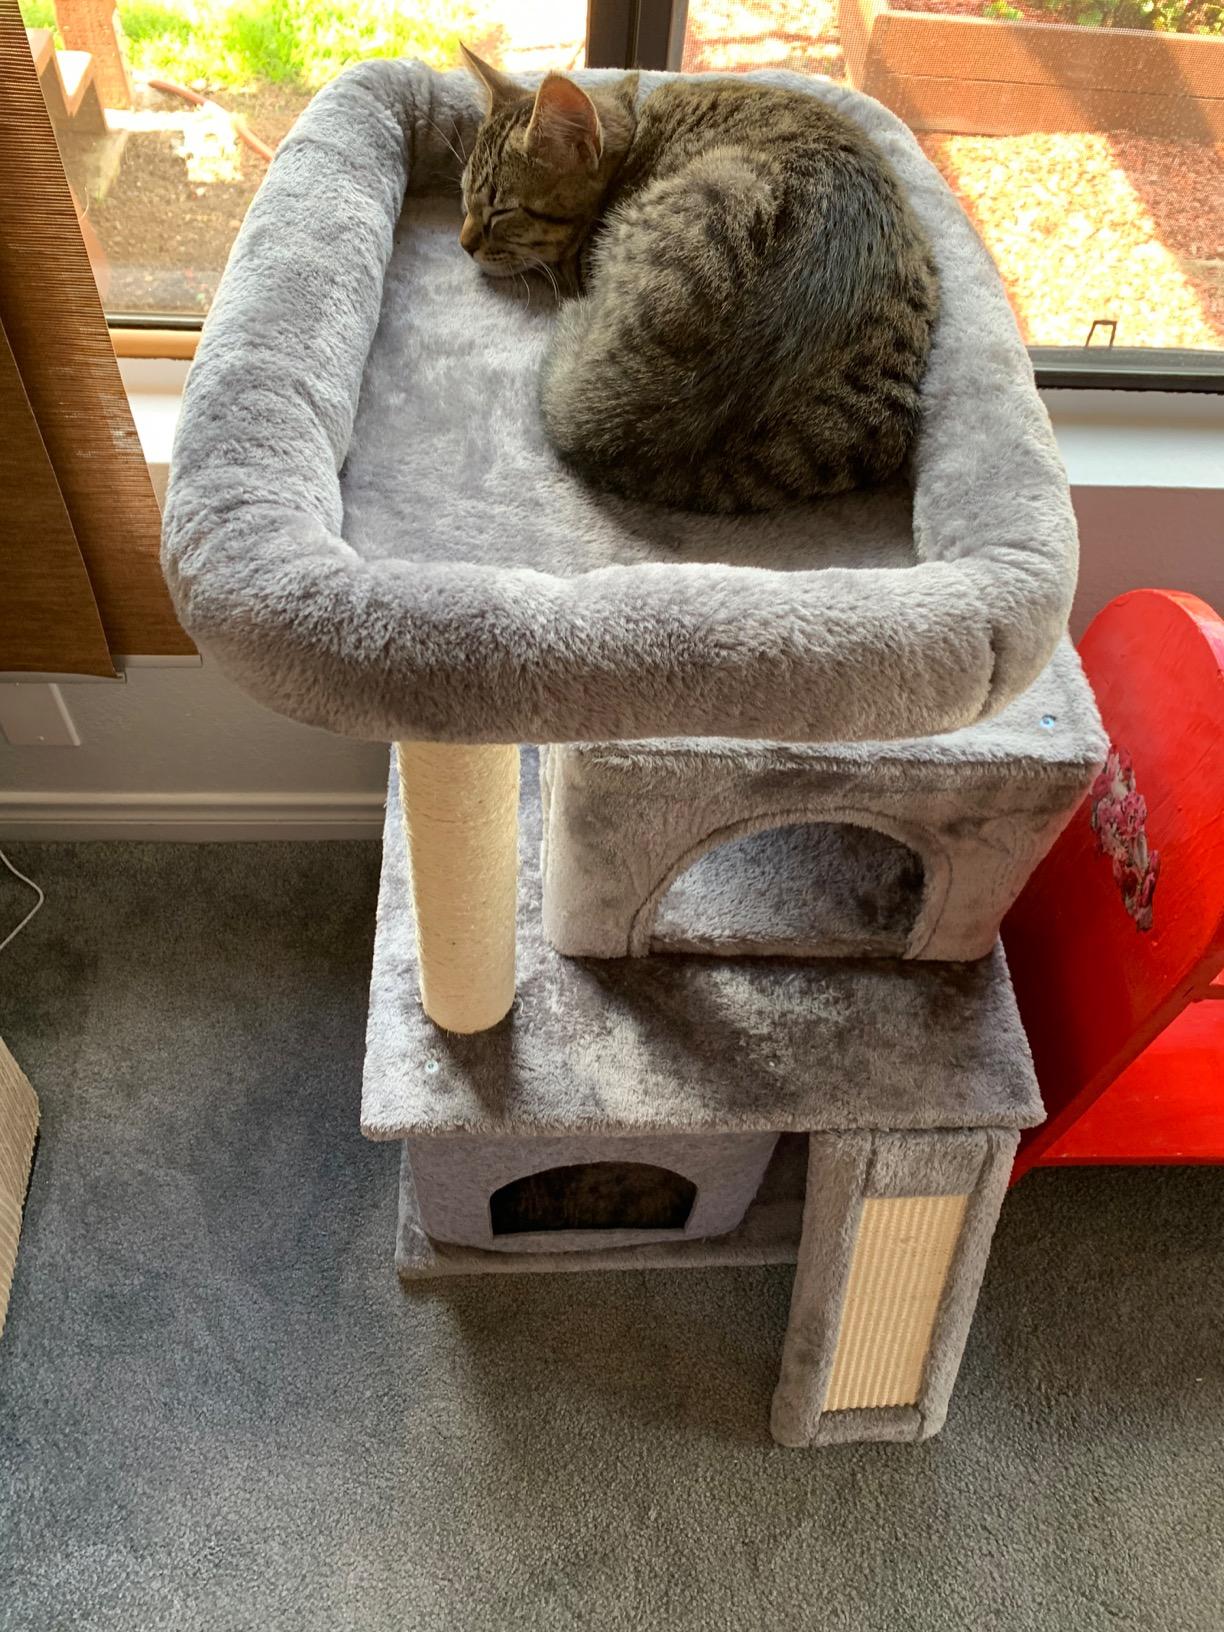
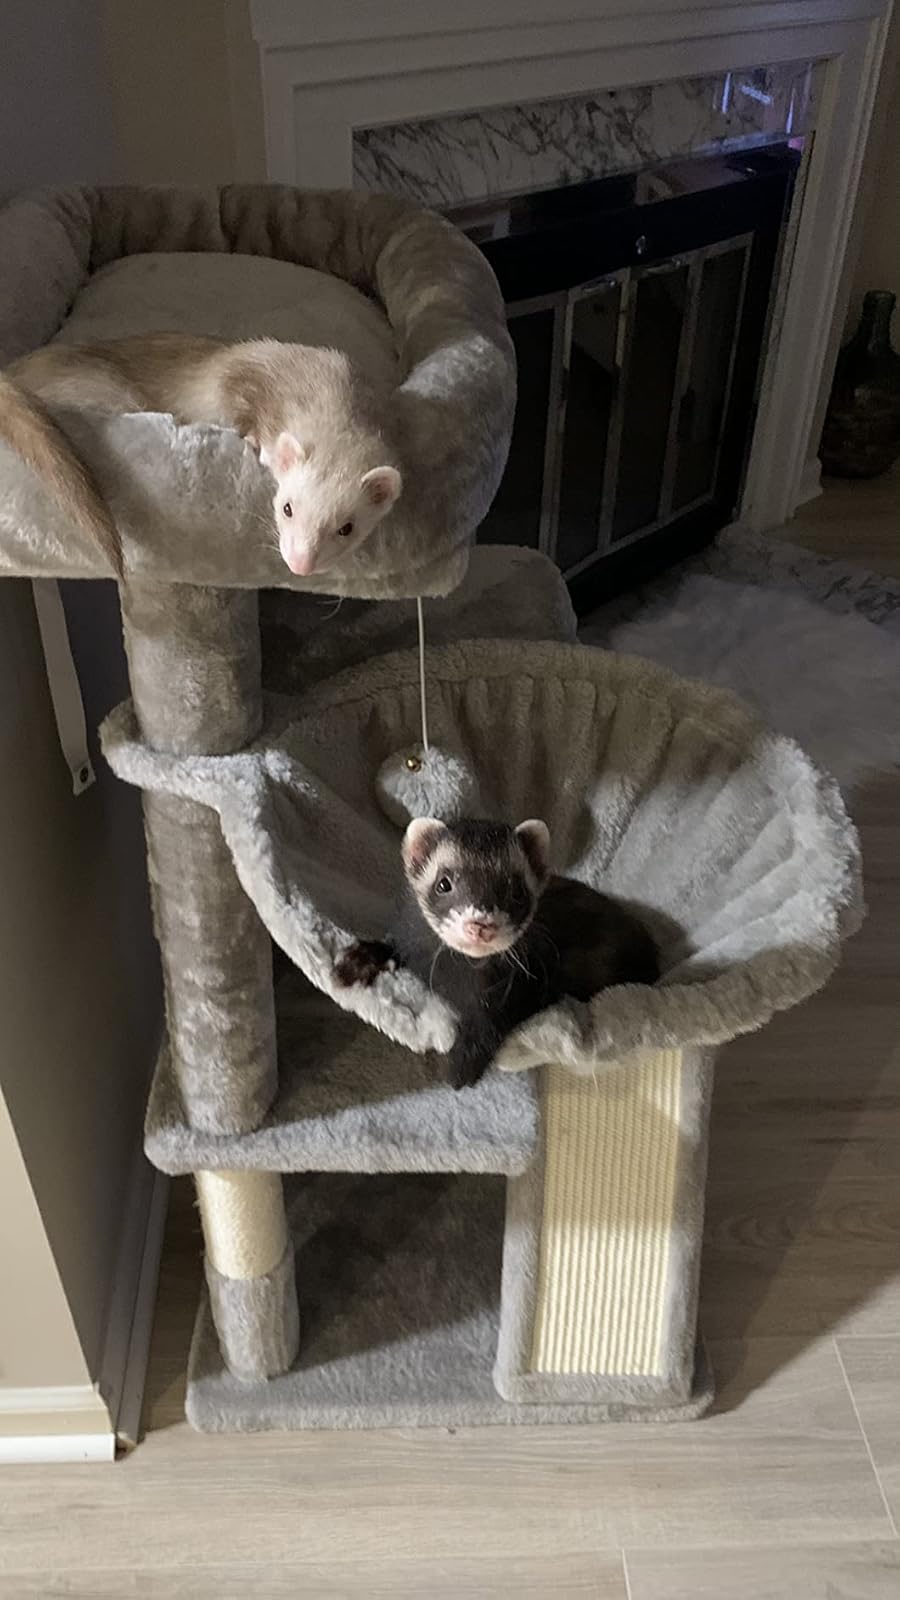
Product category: items_cat tree
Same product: no